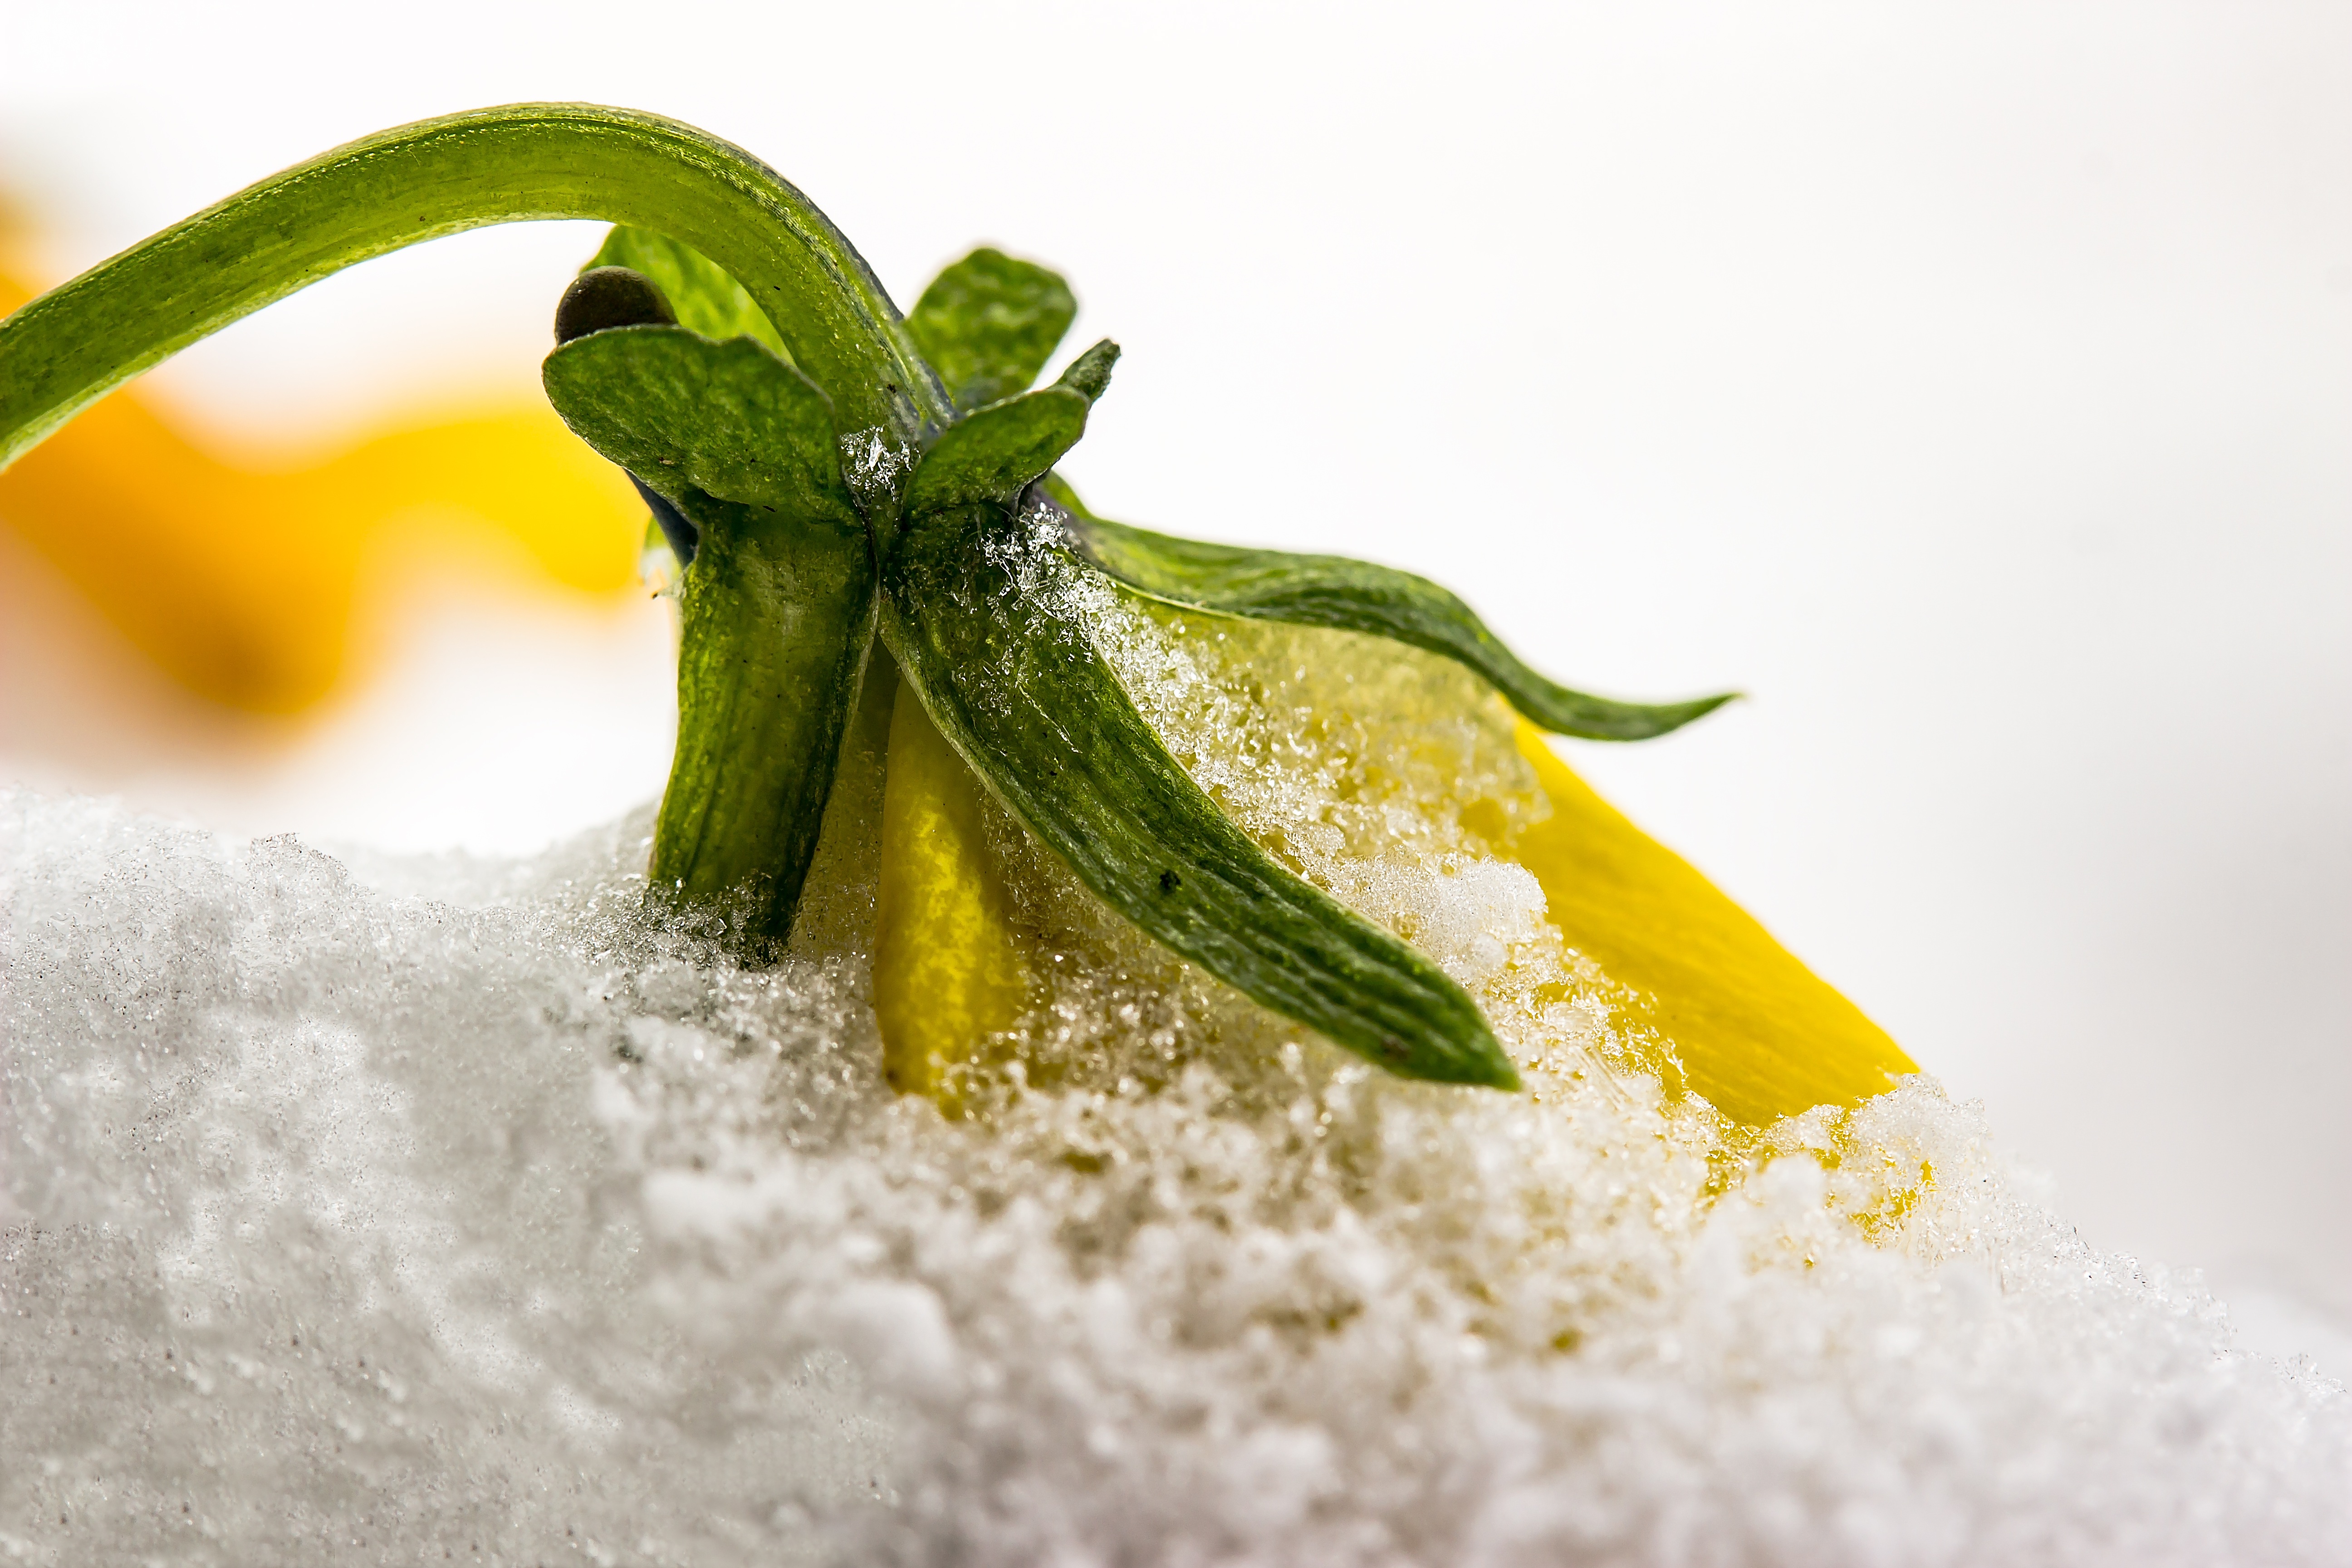
nature, blossom, snow, cold, winter, bloom, frost, vegetable, frozen, yellow, iced, icy, violet, frosty, vegetarian food, wintry, viola, pansy, snowed in, powder snow, winter time